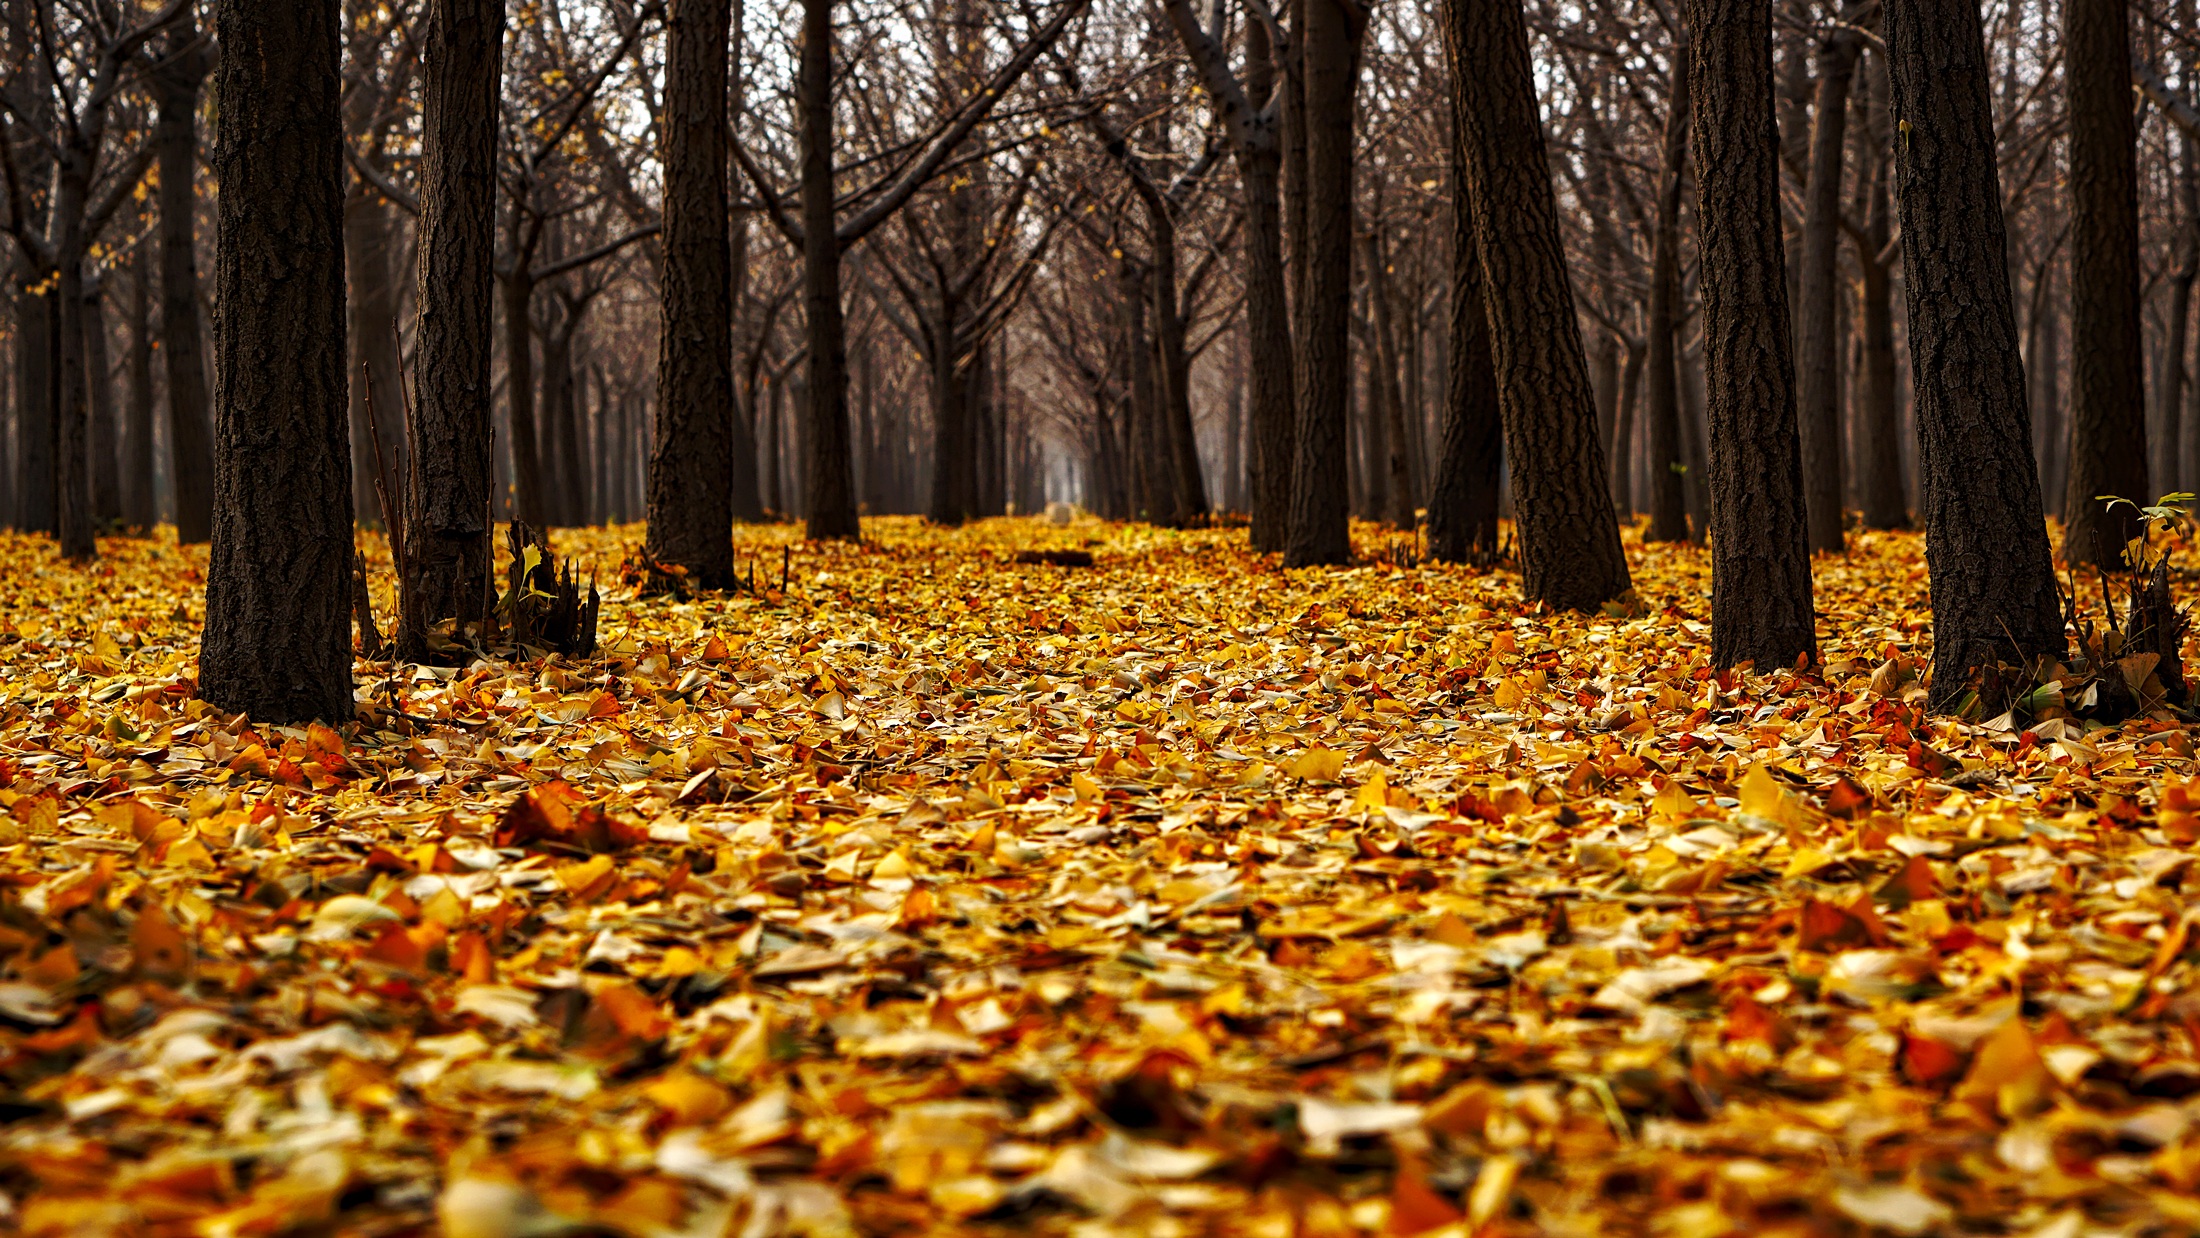
landscape, tree, nature, forest, plant, sunlight, leaf, fall, flower, country, rural, autumn, covered, colorful, season, trees, leaves, outdoors, woods, hdr, deciduous, woodland, habitat, ecosystem, falling leaves, carpeted, natural environment, woody plant